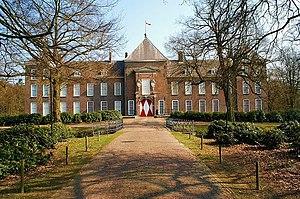
Pieter Jansz Post, né en 1608 à Haarlem aux Pays-Bas et mort le 8 mai 1669 à La Haye dans le même pays, est un architecte, peintre, graveur et imprimeur néerlandais.